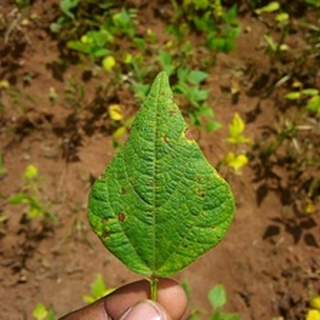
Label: bean_angular_leaf_spot